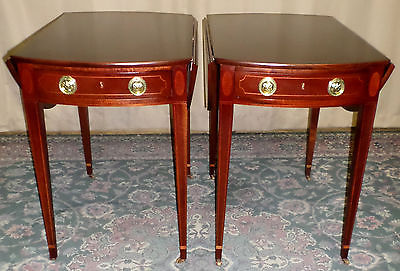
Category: table